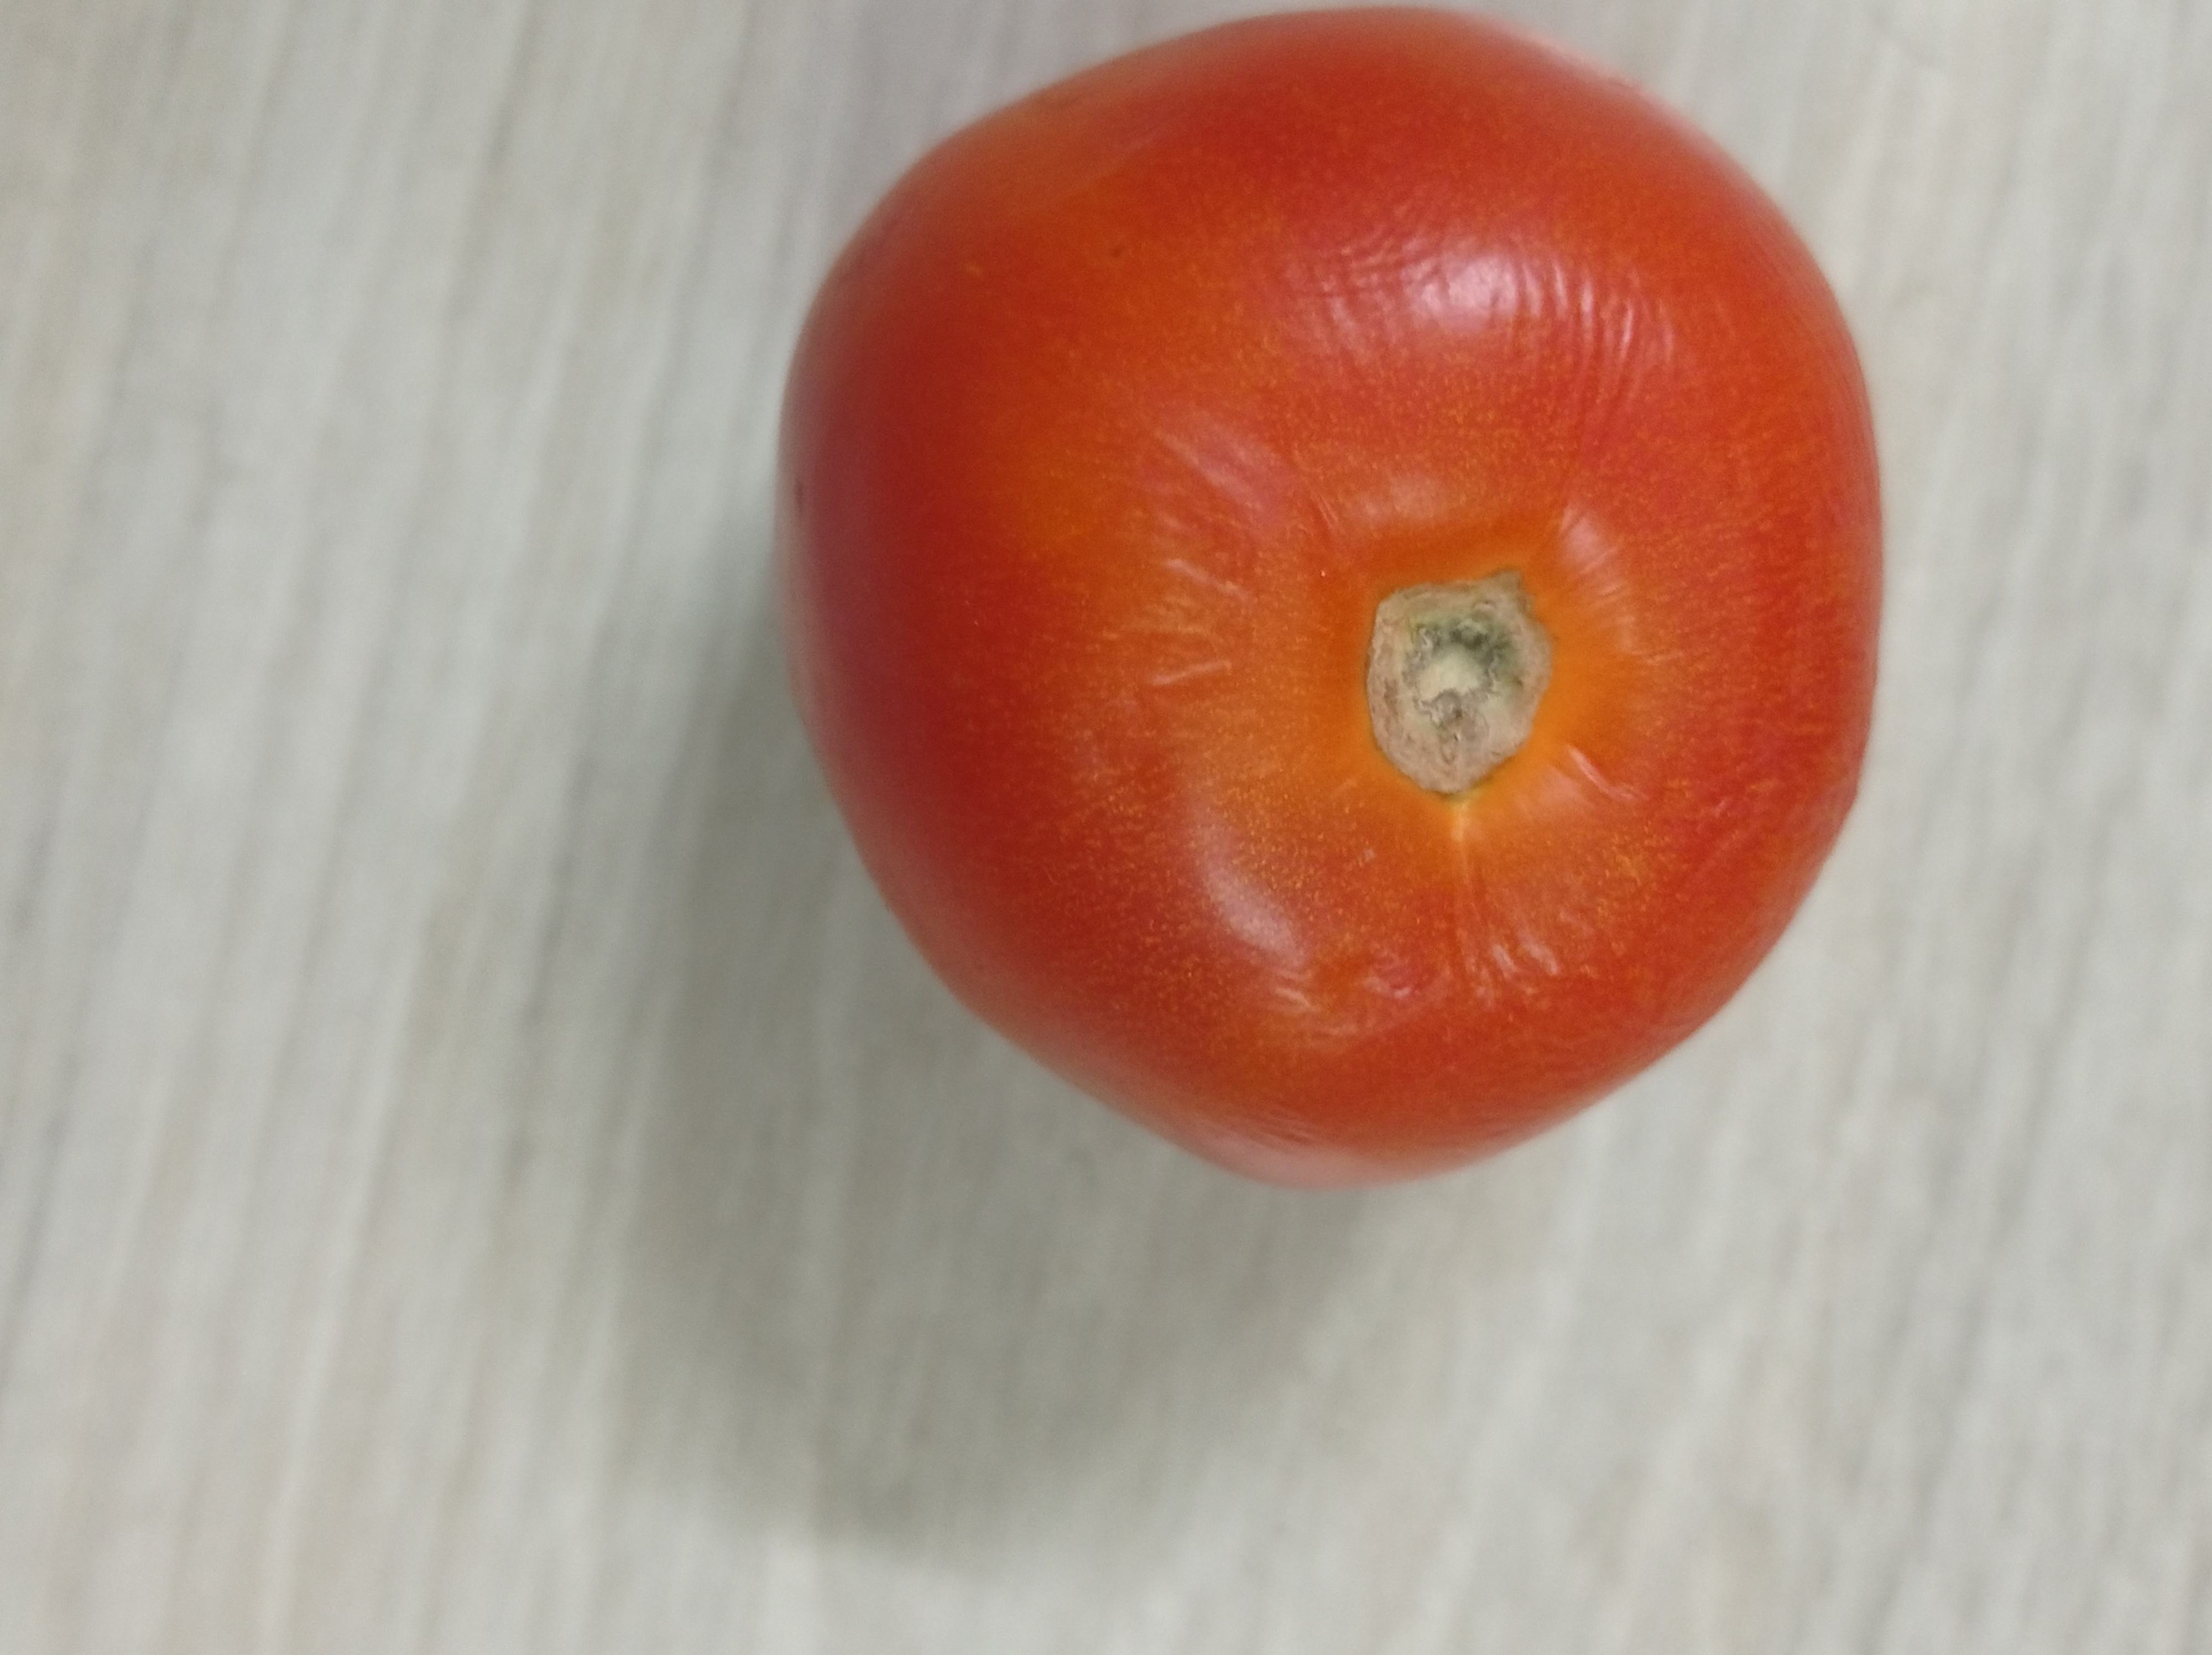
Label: Fresh